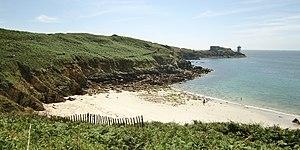
Presqu'île de Kermorvan
Située en France, la presqu'île de Kermorvan est dans la commune du Conquet, ville et port de pêche de l'Aber Conq. C'est une zone désormais classée par le conservatoire du littoral.
Saint Tugdual, mort à Tréguier, est un religieux du VIᵉ siècle, originaire du Pays de Galles ou plus probablement de la Domnonée britannique, venu avec soixante-douze religieux évangéliser l'Armorique en débarquant à Porz Pabu dans la Presqu'île de Kermorvan selon son hagiographie. Il est aussi connu sous les noms de saint Pabu, saint Paban et saint Tudy, ces deux noms en seraient des formes hypocoristiques.